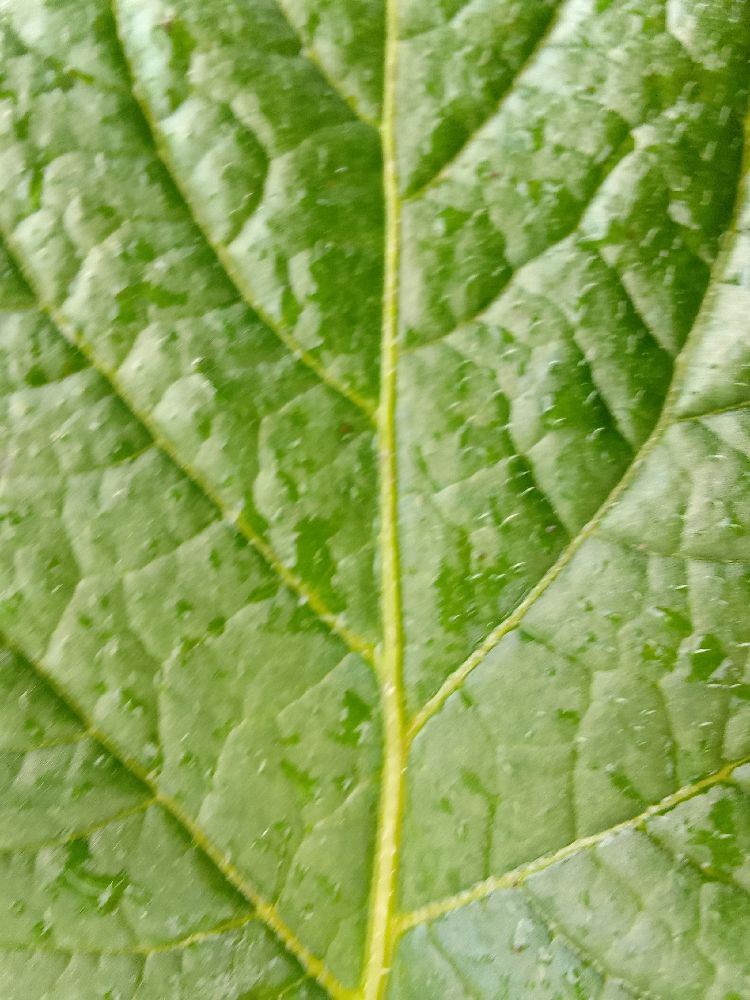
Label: Healthy